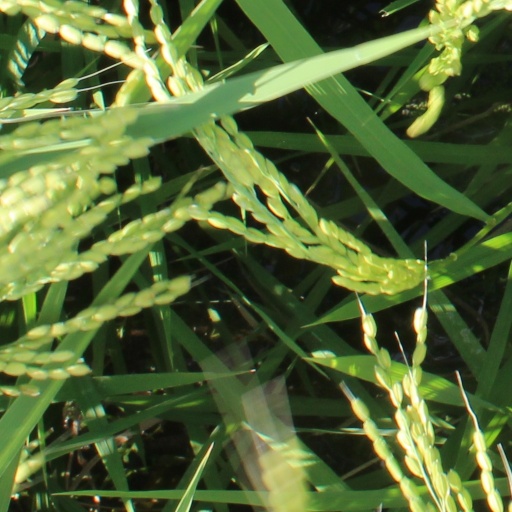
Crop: rice